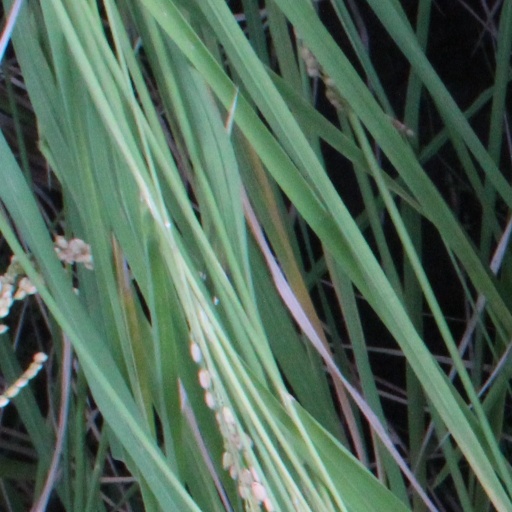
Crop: rice